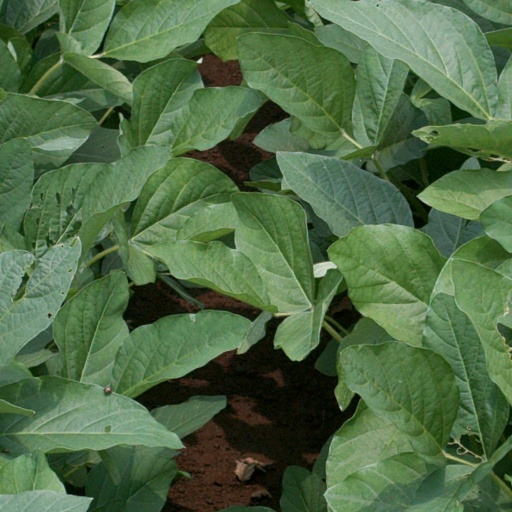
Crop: soybean